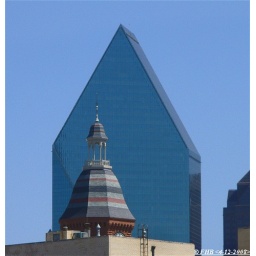
The clock tower of the Old Red Museum in front of the Fountain Building, which was designed by I.M. Pei.